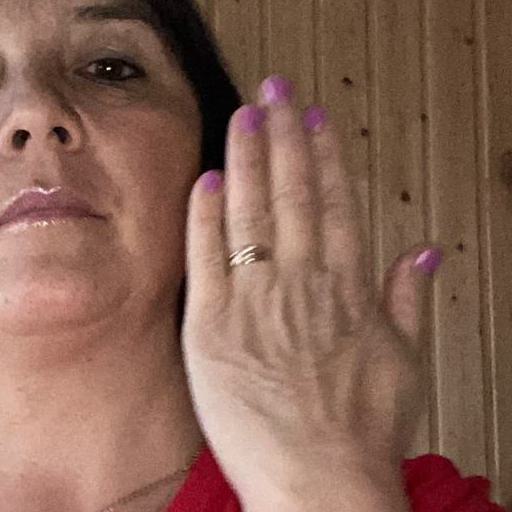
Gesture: stop_inverted